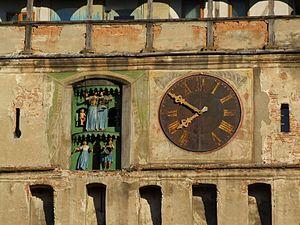
Sighișoara est une ville et une municipalité de Transylvanie, Roumanie. Elle est peuplée de 32 570 habitants en 2007. C'est également une destination touristique connue pour son patrimoine historique, listée comme patrimoine mondial à l'UNESCO.